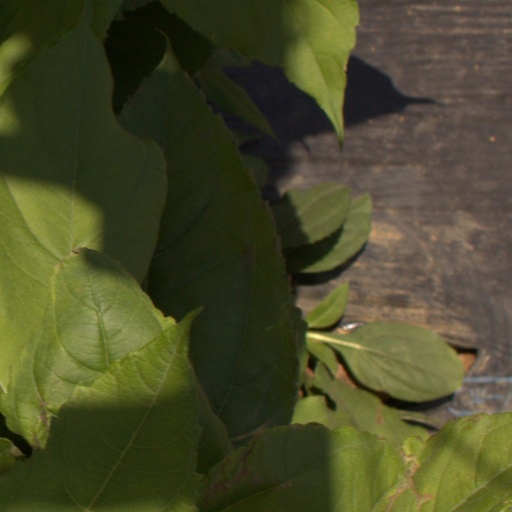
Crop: Jerusalem artichoke